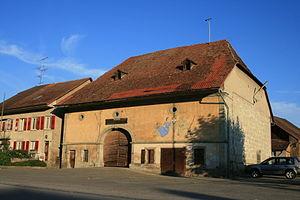
Corcelles-près-Payerne est une commune suisse du canton de Vaud, située dans le district de la Broye-Vully. Citée dès 1148, elle fait partie de la même commune que Payerne jusqu'en 1801 et fait partie du district de Payerne entre 1803 et 2007. Corcelles est peuplé de 2 479 habitants en 2018. Son territoire, d'une surface de 1 214 hectares, est traversé par la Broye et l'Arbogne